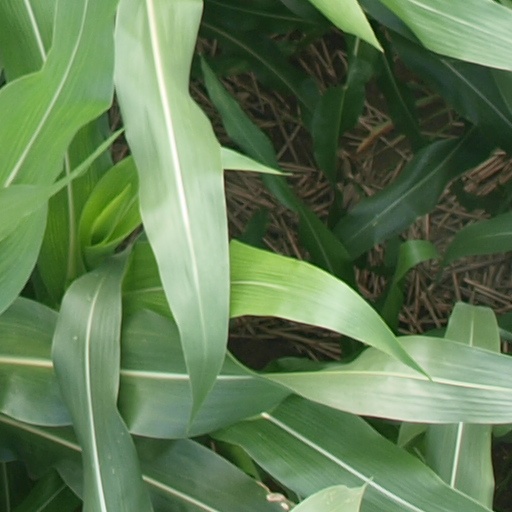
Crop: maize; corn